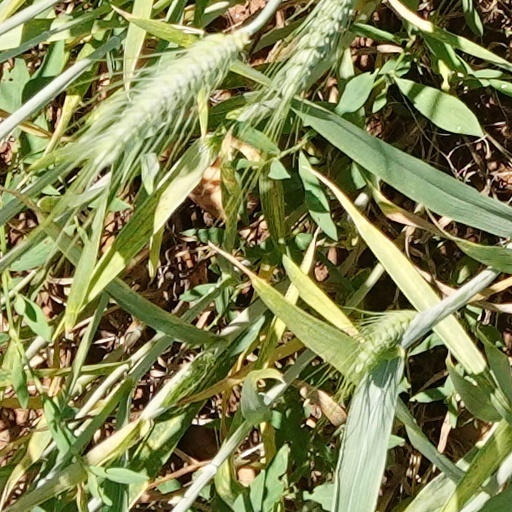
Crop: wheat